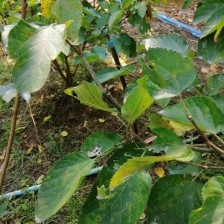
Variety: WhiteKing